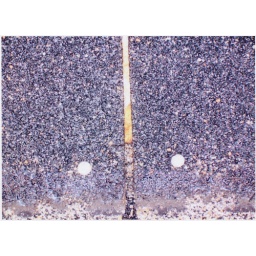
Close up image; No visible signs of underlayment; No visible signs of tar paper under shingles.